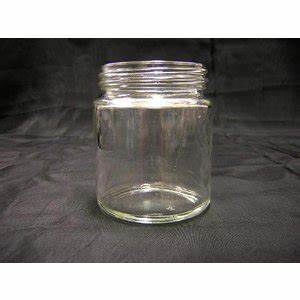
Waste category: glass